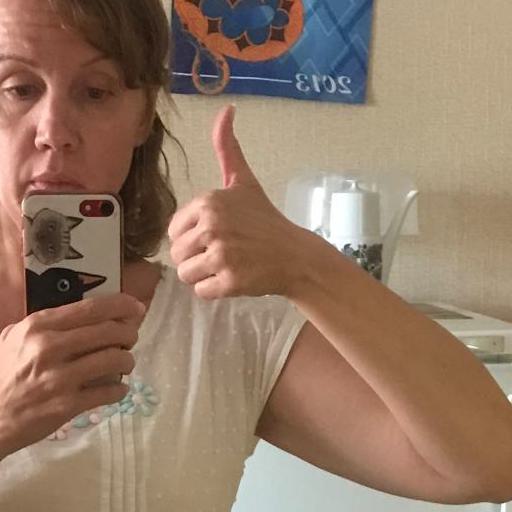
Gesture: like